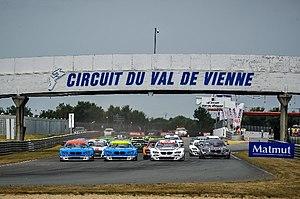
Le Championnat de France de Supertourisme est le championnat français de voitures de tourisme sur circuits, disputé de 1976 à 2005 et à partir de 2015.